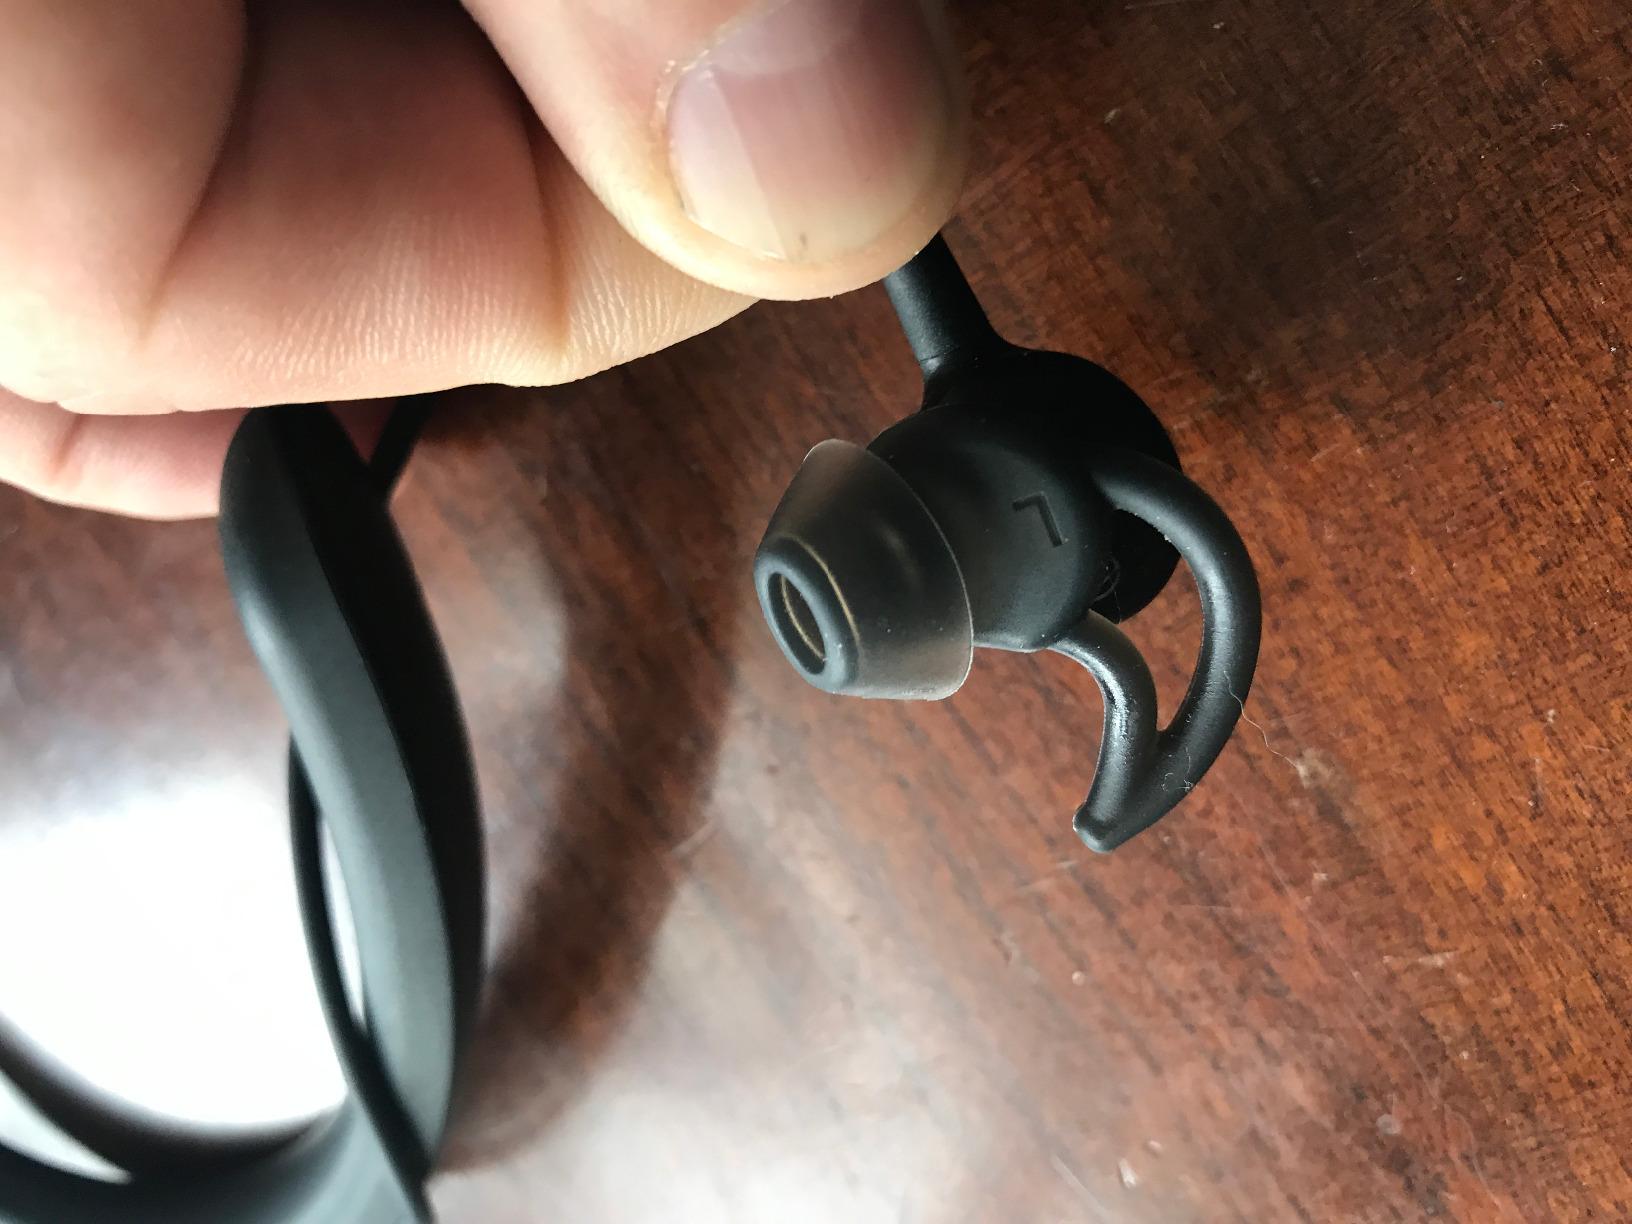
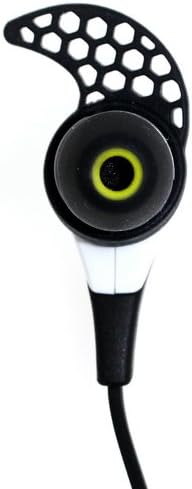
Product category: headphones
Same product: no